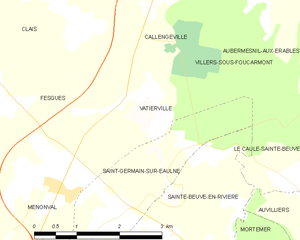
Carte des communes françaises Vatierville